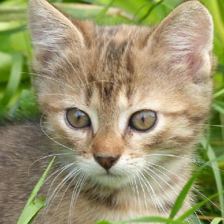
Label: animals